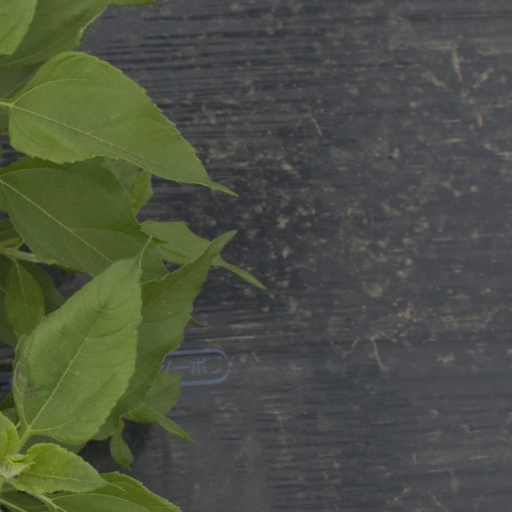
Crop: Jerusalem artichoke